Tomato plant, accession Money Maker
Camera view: bottom (45 deg); turntable rotation: 30 degrees
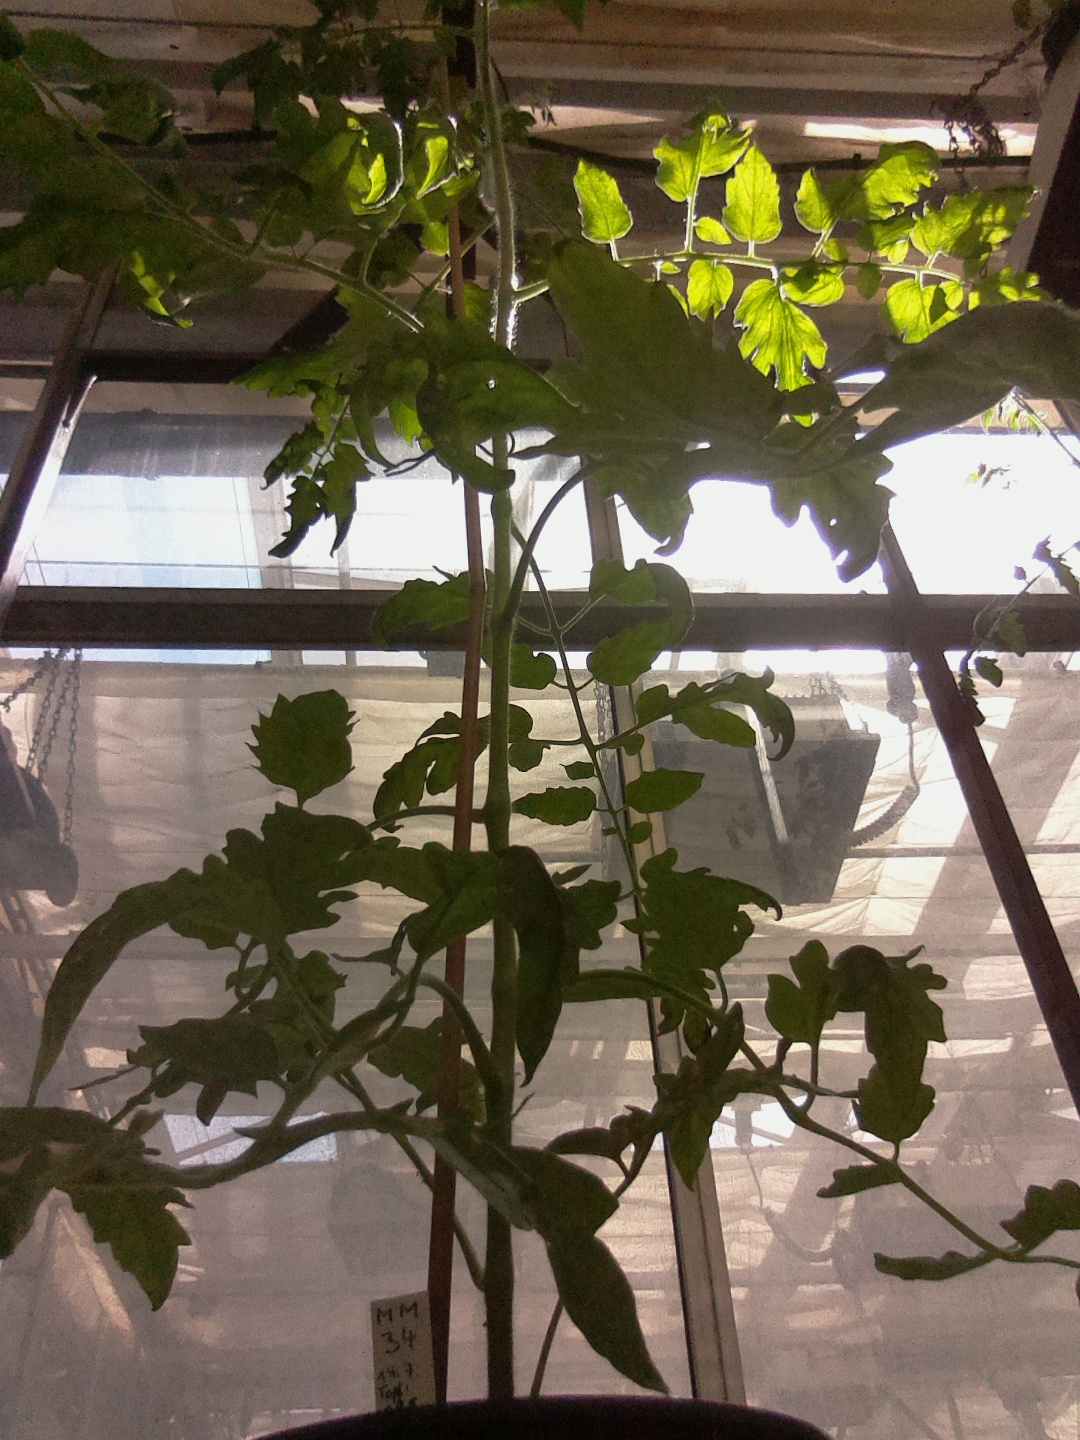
BBCH growth stage 61: 10%-20% of flowers open